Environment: real
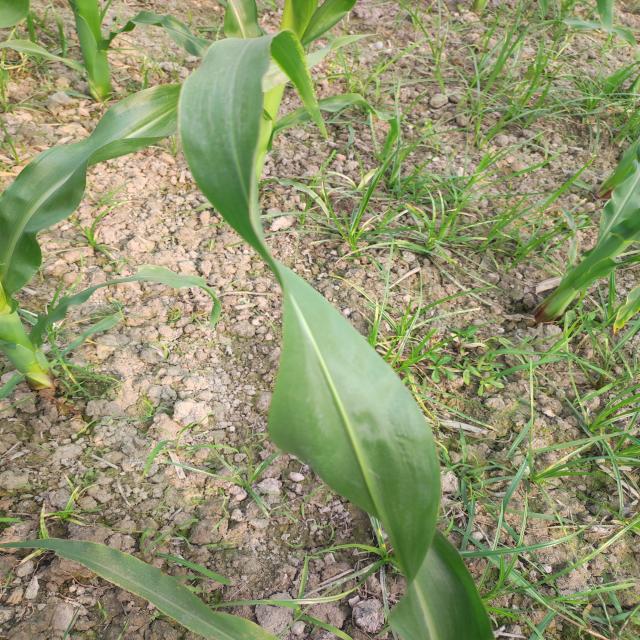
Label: healthy